Helen Reddy

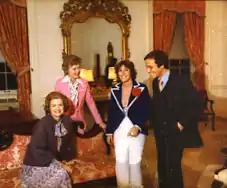
Reddy and Wald with Betty Ford in 1976

A frequent guest on talk shows and variety programs of the 1970s and early 1980s – with credits including "The Bobby Darin Show", "The Carol Burnett Show" and "The Muppet Show" – Reddy helmed the 1973 summer replacement series for "The Flip Wilson Show" (Reddy had become friends with Flip Wilson when she worked the Chicago club circuit early in her career); the series, "The Helen Reddy Show", provided early national exposure for Albert Brooks and the Pointer Sisters. She also served as the semiregular host of the late-night variety show "The Midnight Special" in 1975 and 1976.